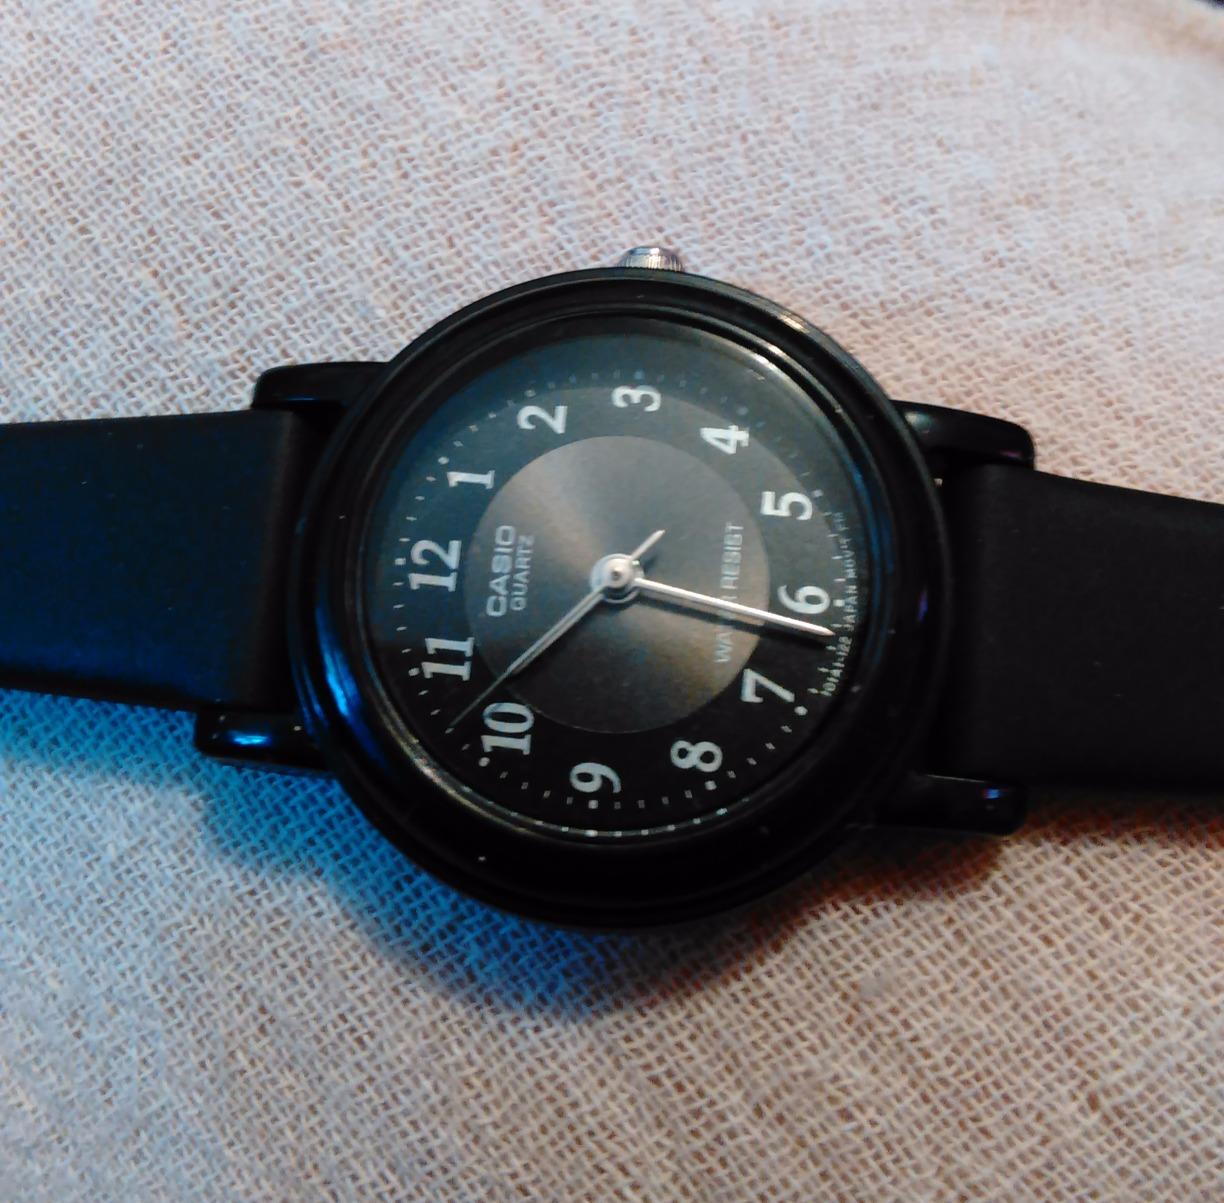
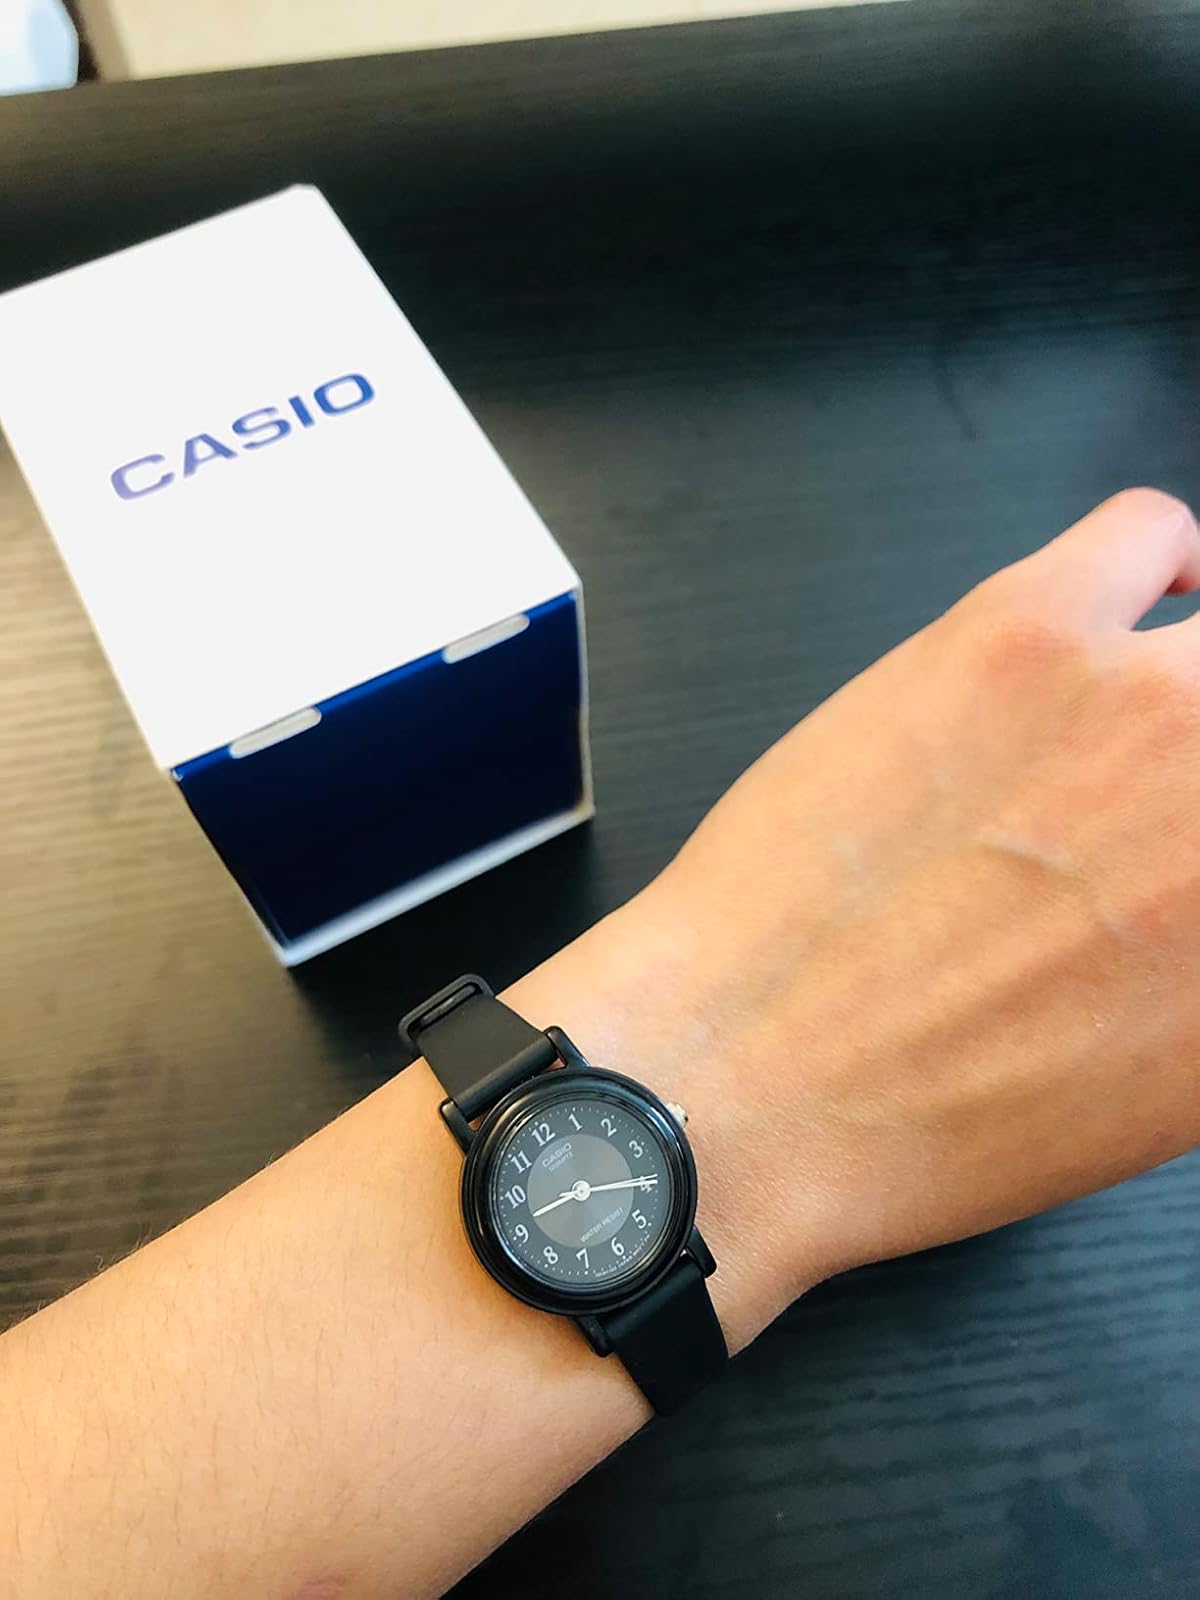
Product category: accessories_watch
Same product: yes